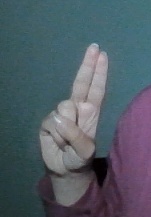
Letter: taa